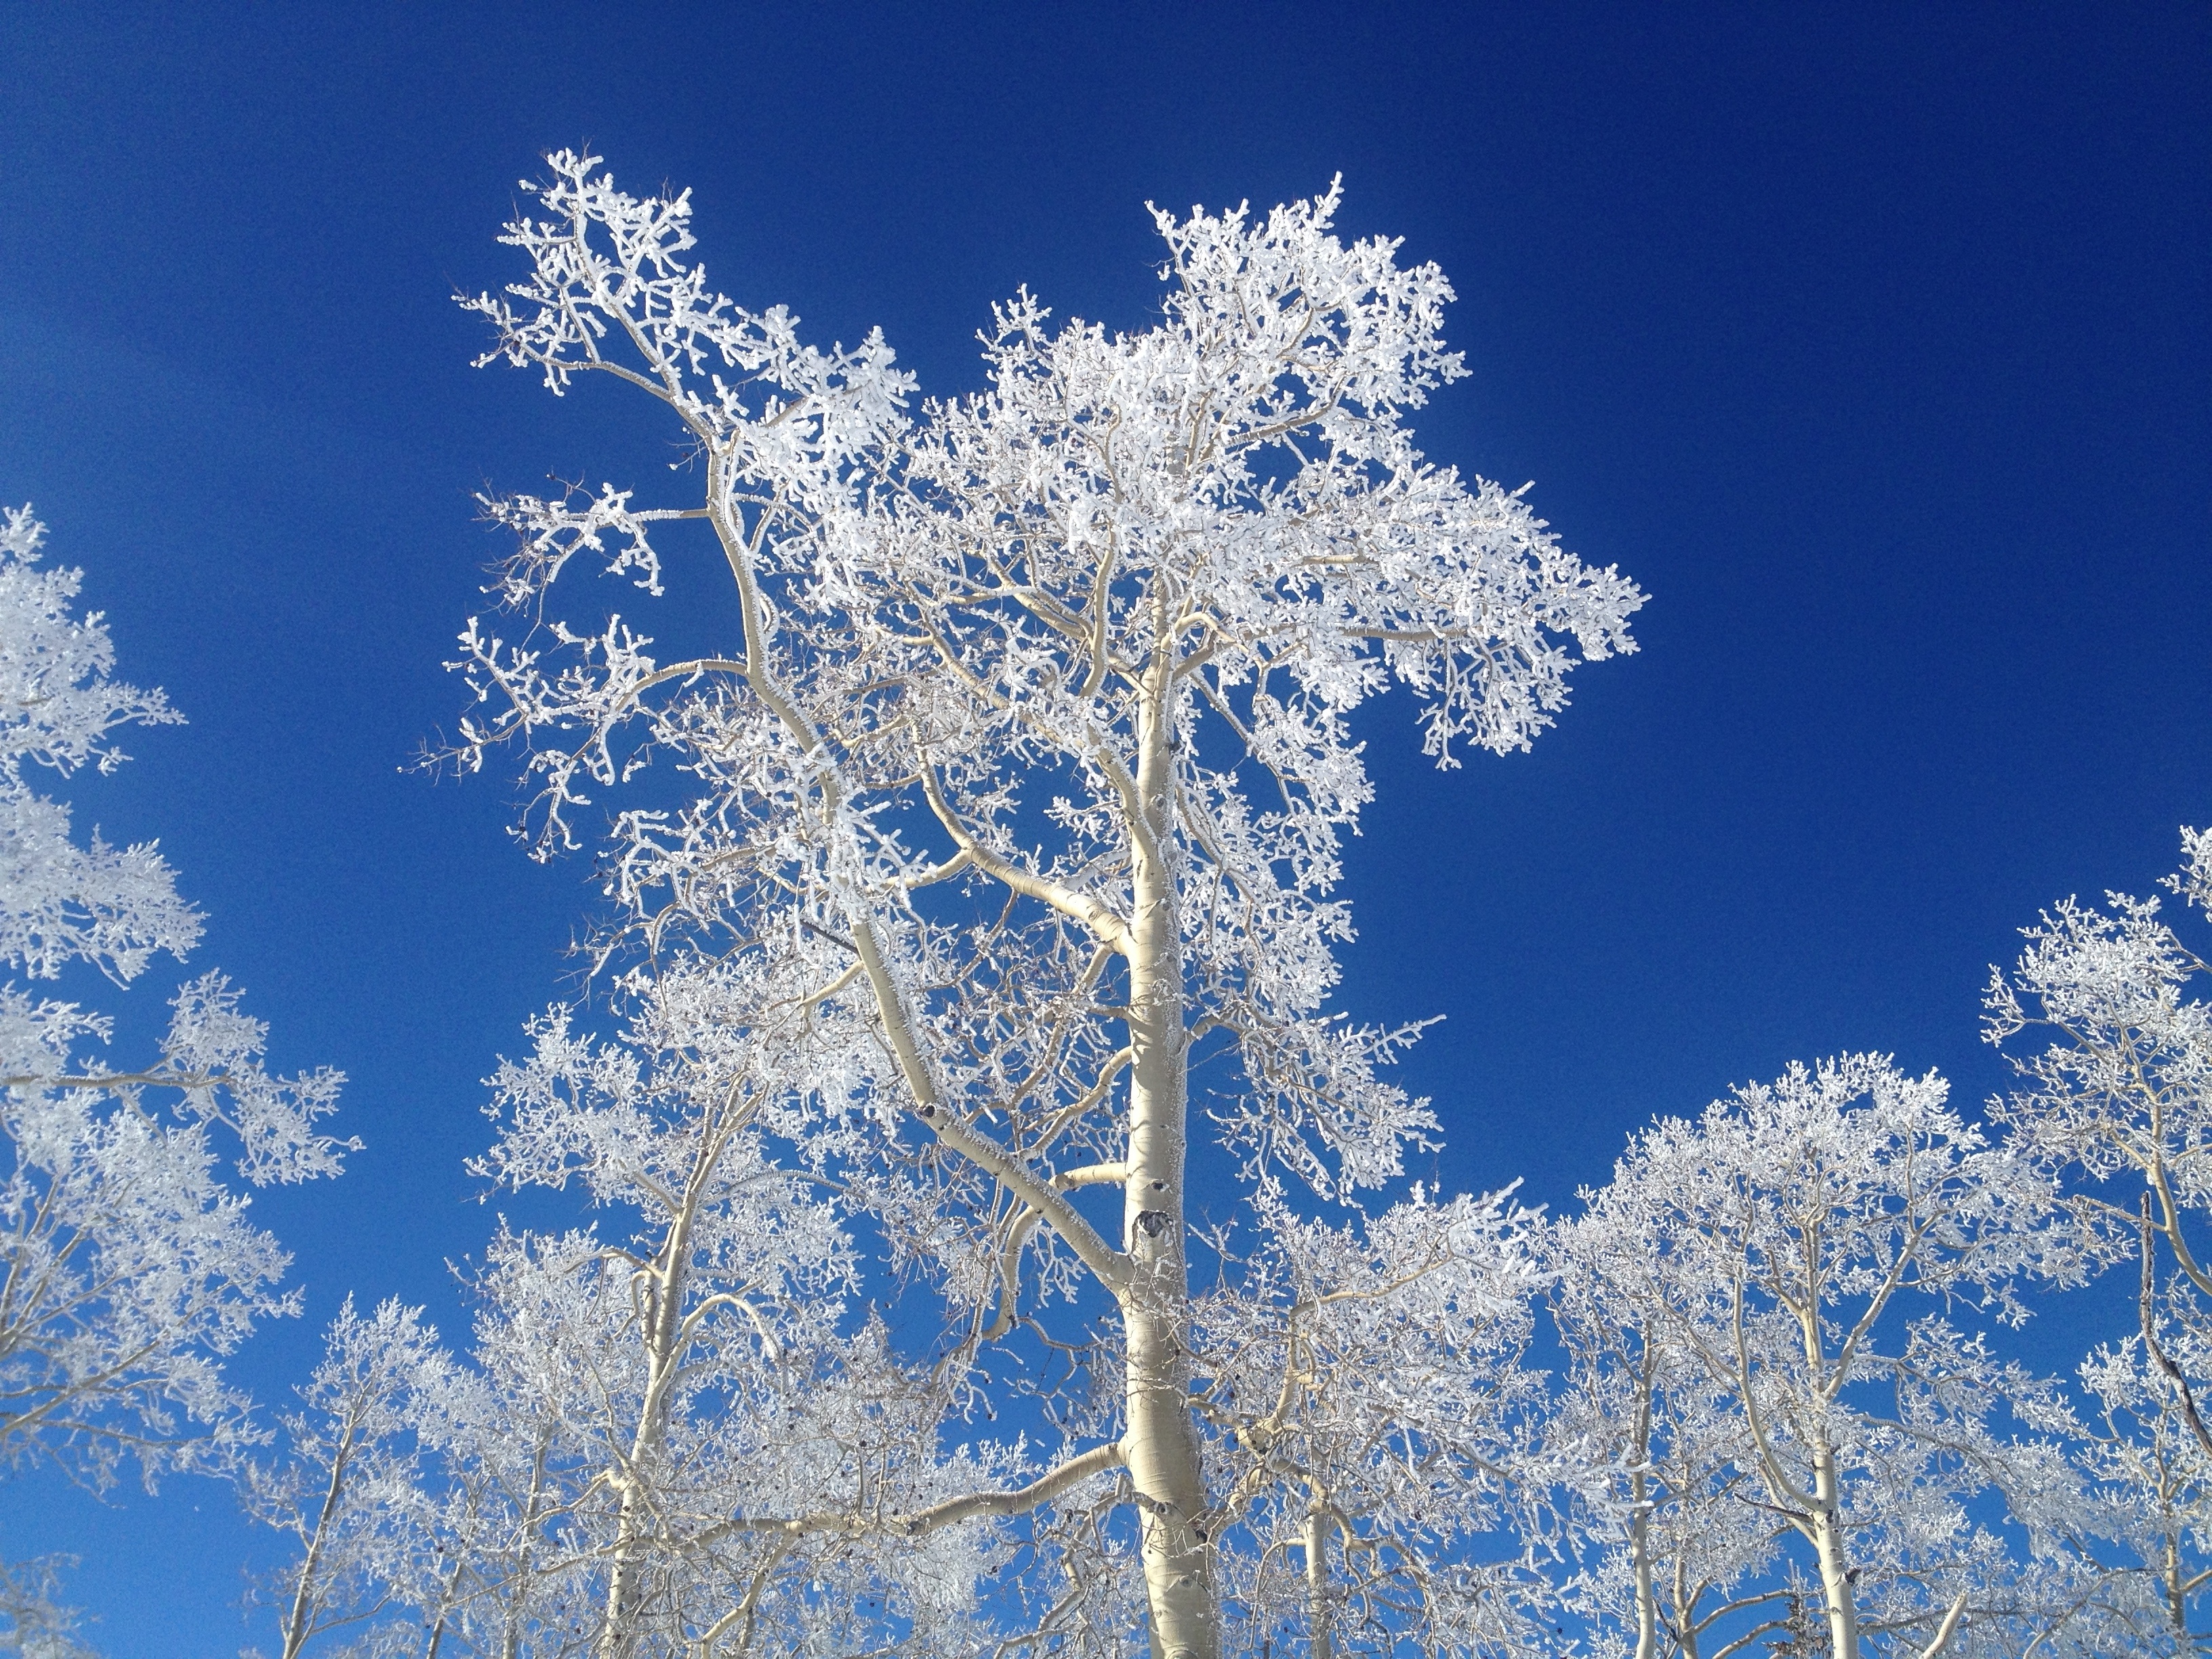
tree, nature, branch, snow, winter, plant, sky, flower, frost, ice, weather, season, freezing, woody plant, land plant